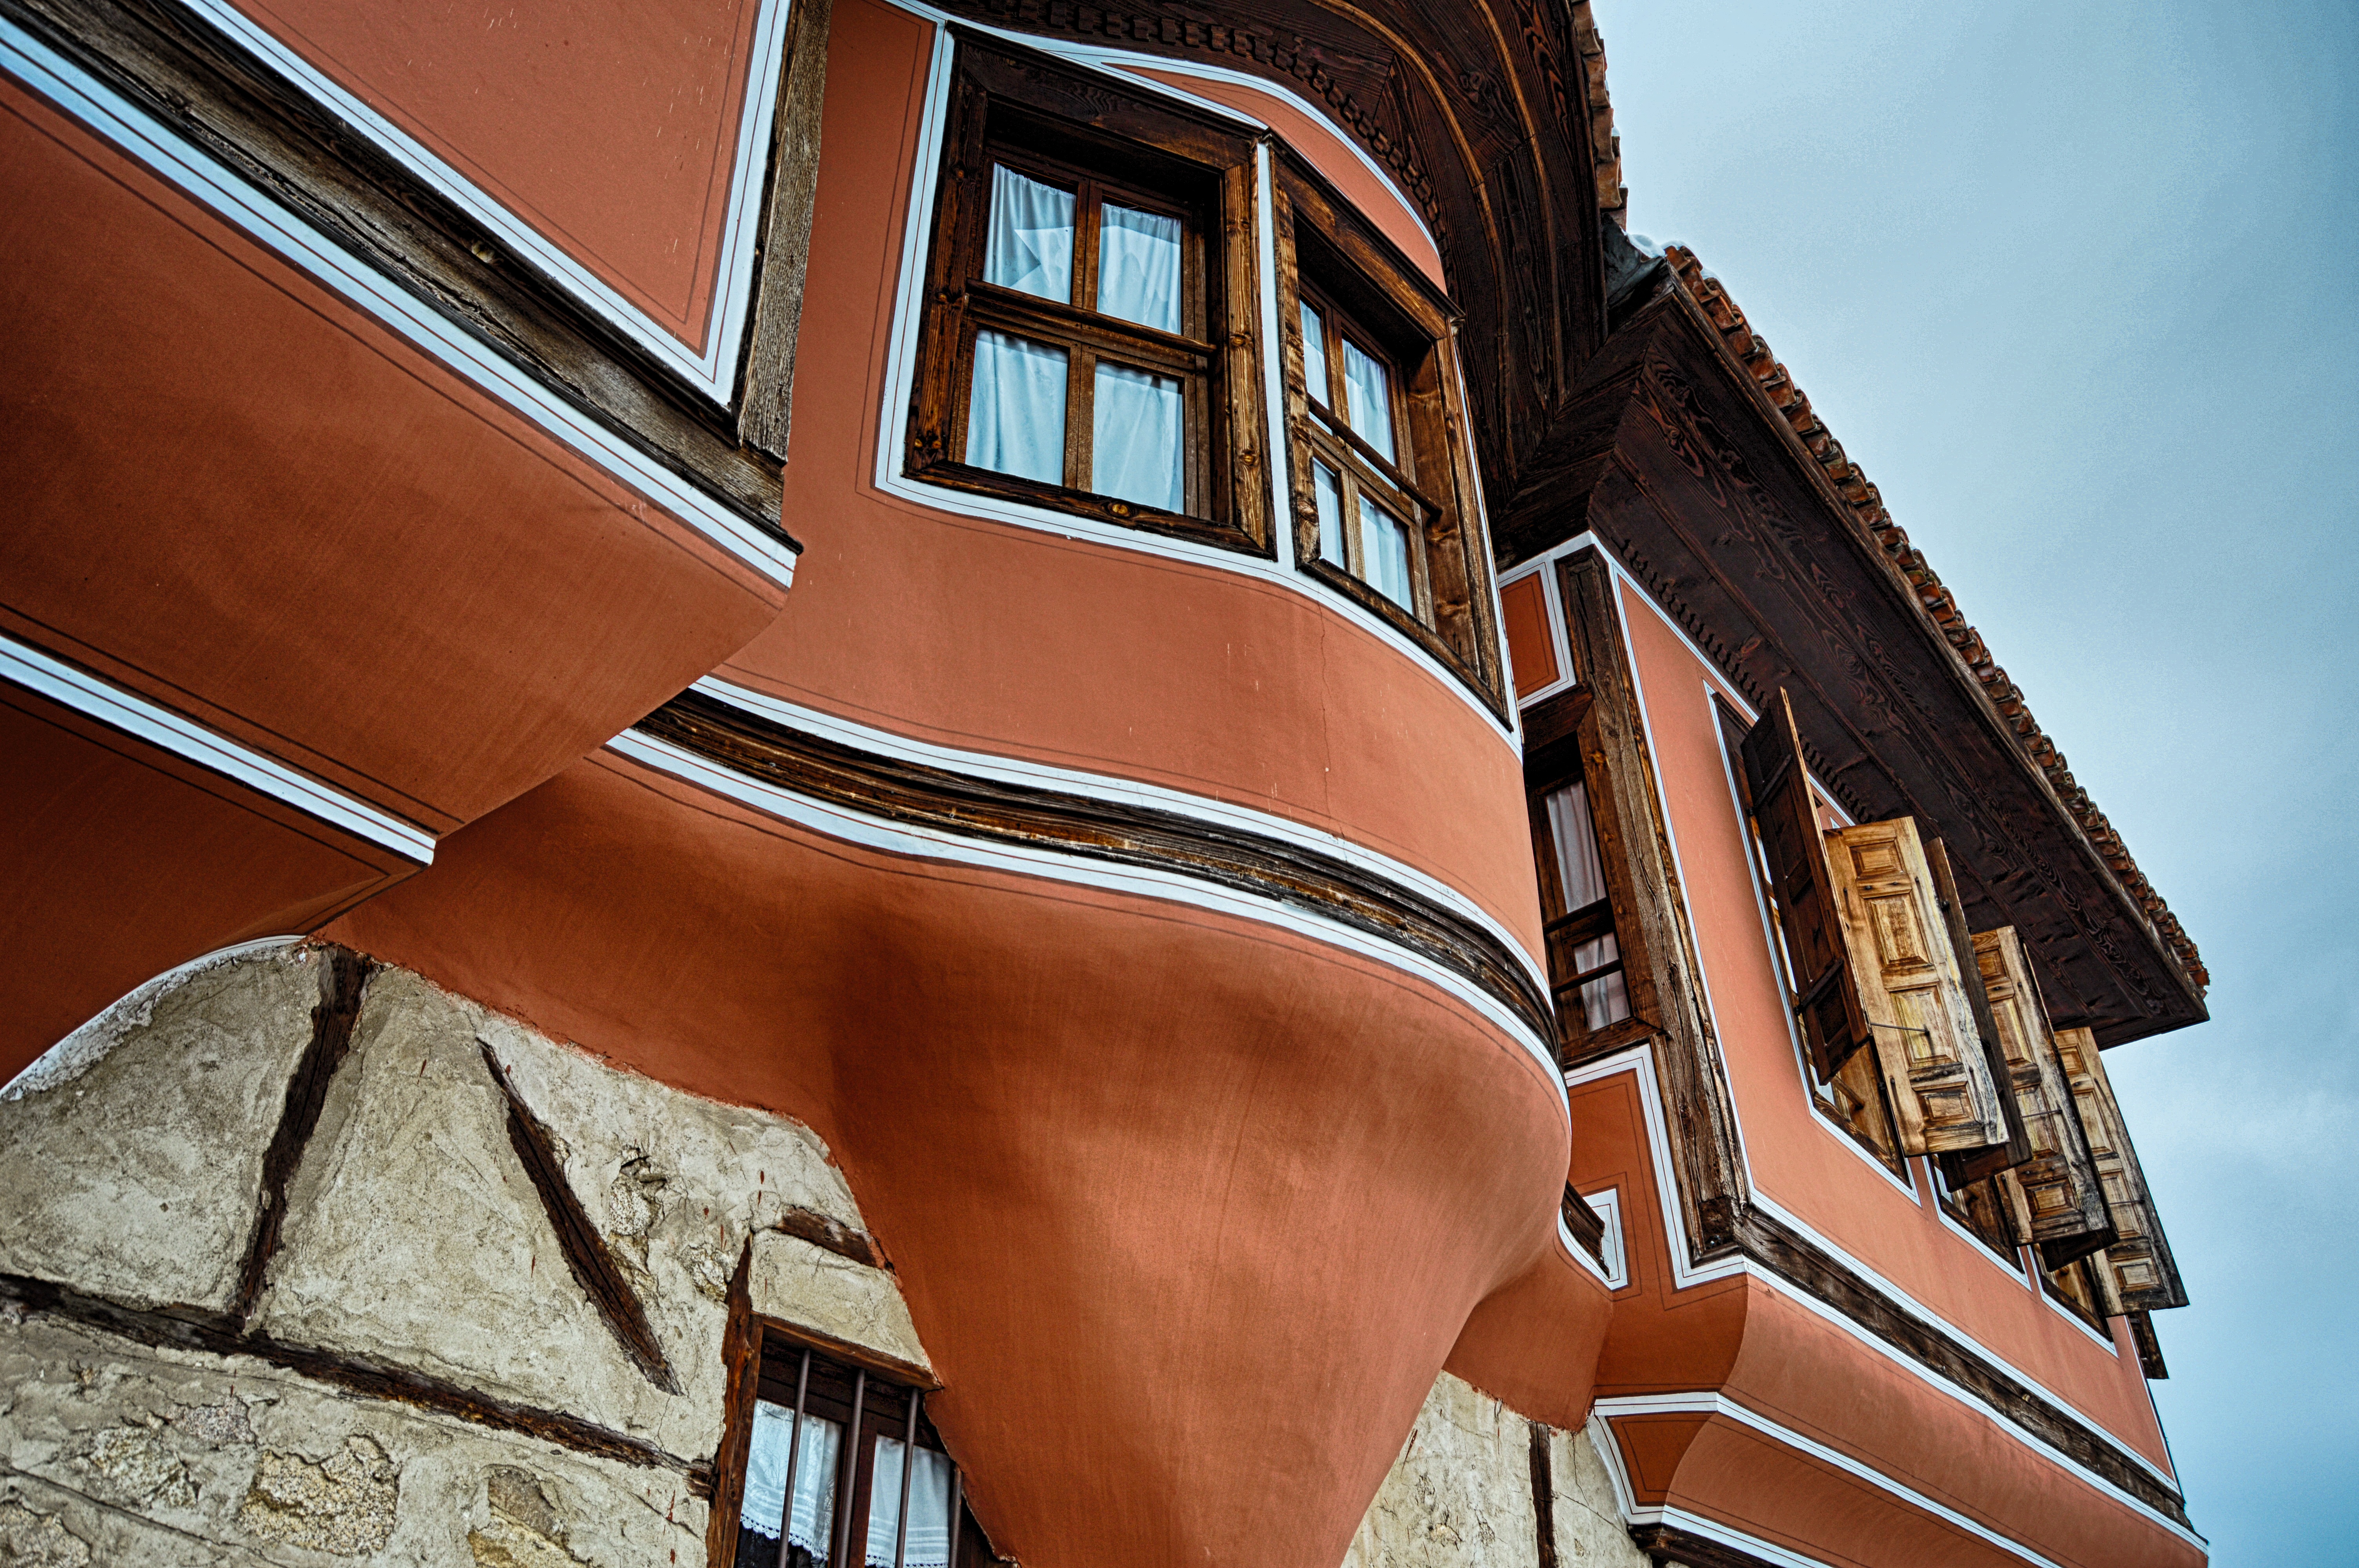
architecture, wood, house, window, roof, building, color, facade, stairs, bulgaria, koprivstitsa